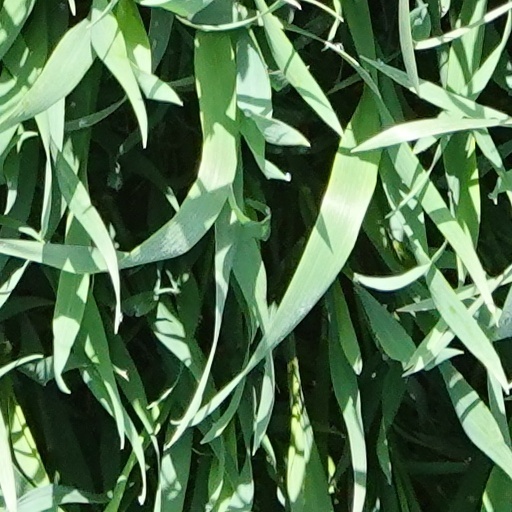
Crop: wheat